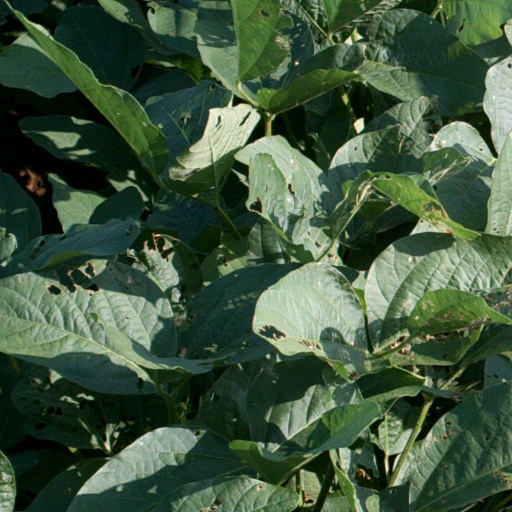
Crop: soybean